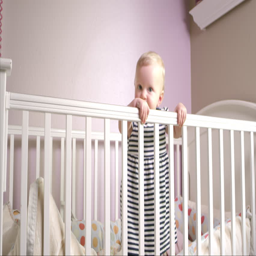
baby standing in a crib